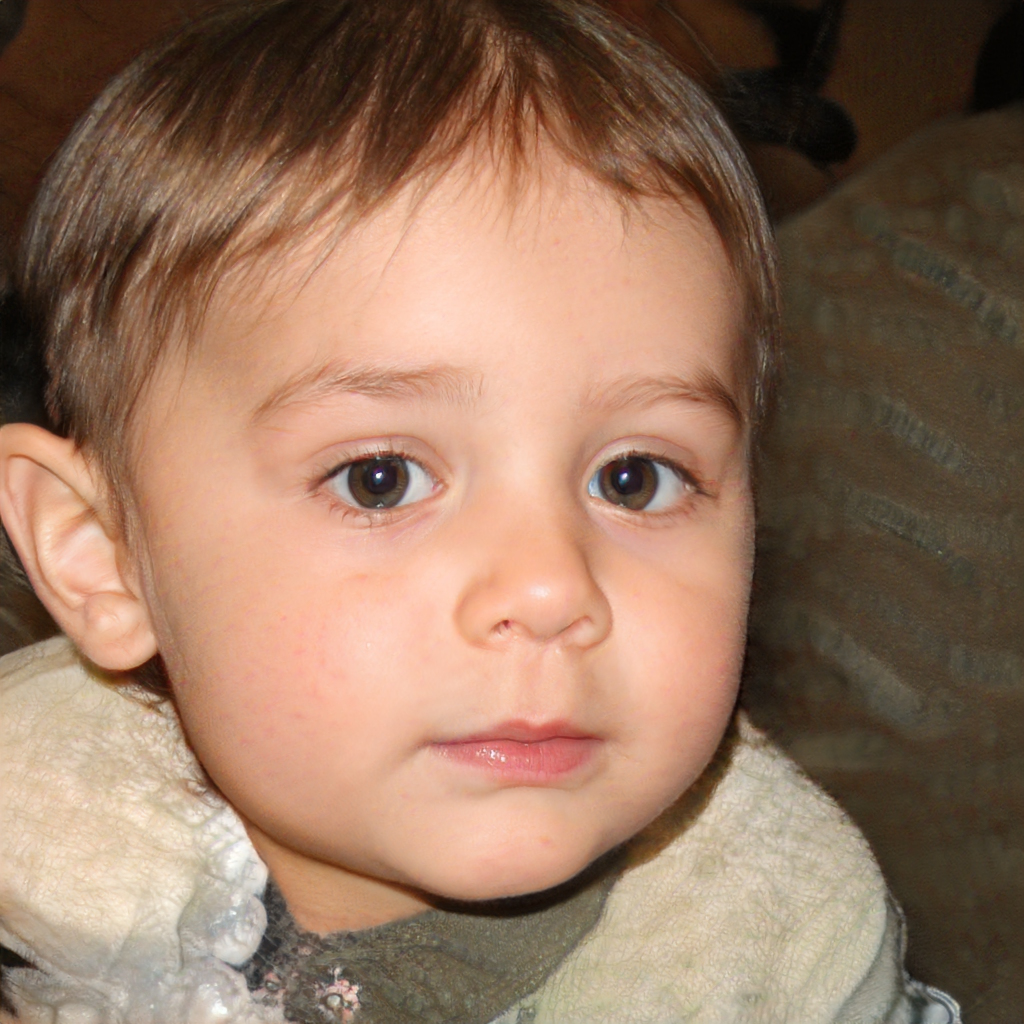
Gender: Male